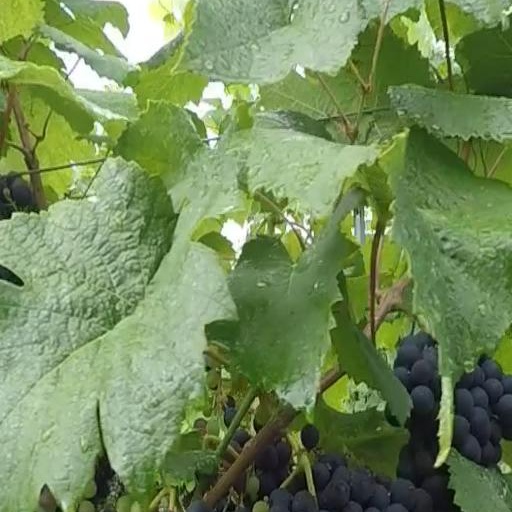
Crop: grape